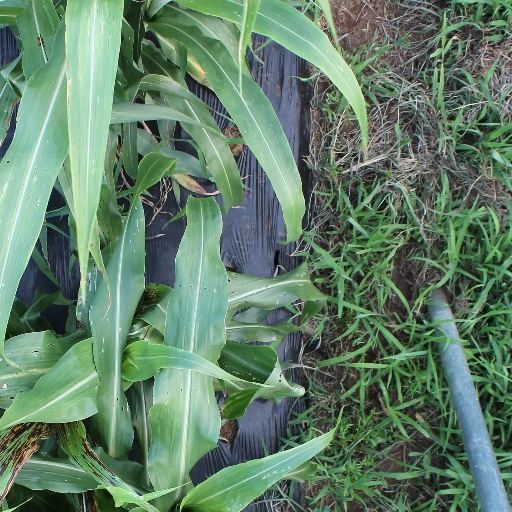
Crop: sorghum